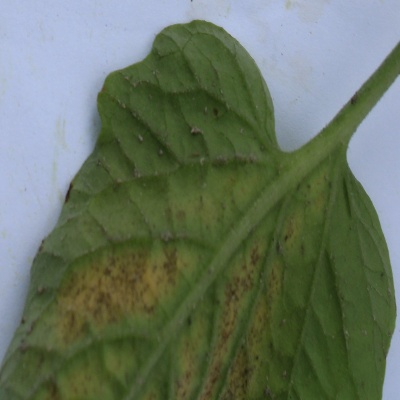
Crop: Tomato
Condition: septoria leaf spot